Newar literature

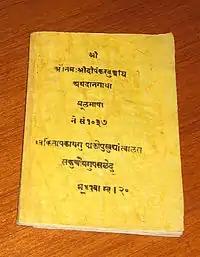
Cover of a book about Dipankar Buddha published in 1917 (Nepal Sambat 1037).

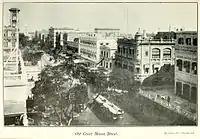
The first magazine in Nepal Bhasa was published from Kolkata, India in 1925.

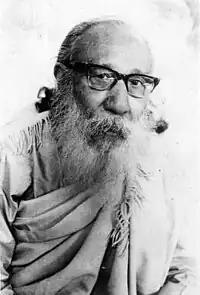
Chittadhar Hridaya

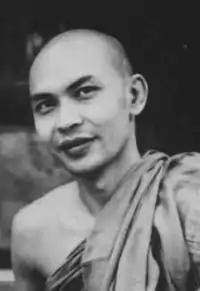
Amritananda Mahasthavir

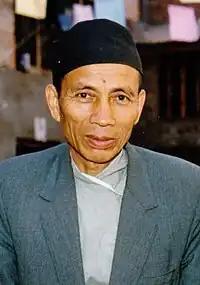
Satya Mohan Joshi

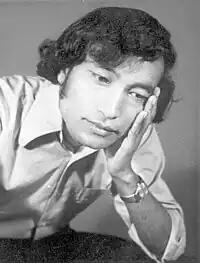
Girija Prasad Joshi

During this period, a new generation of writers emerged who asserted themselves by producing literary works defying government restrictions. The renaissance aimed to restore the Newar language's lost glory and stimulate creative literature. The activities of this period laid the foundation for the future course of the language. The Nepal Bhasa movement dates from this period.